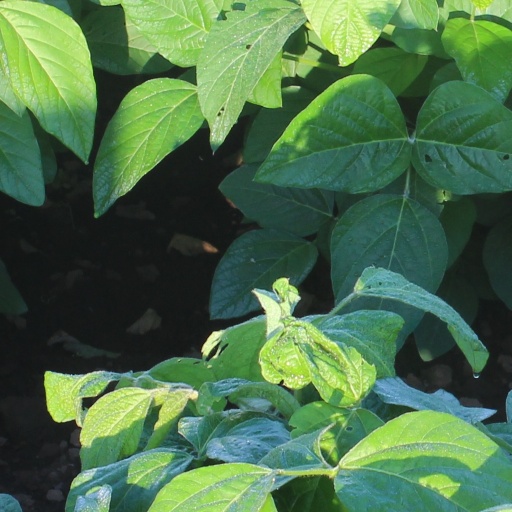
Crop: soybean